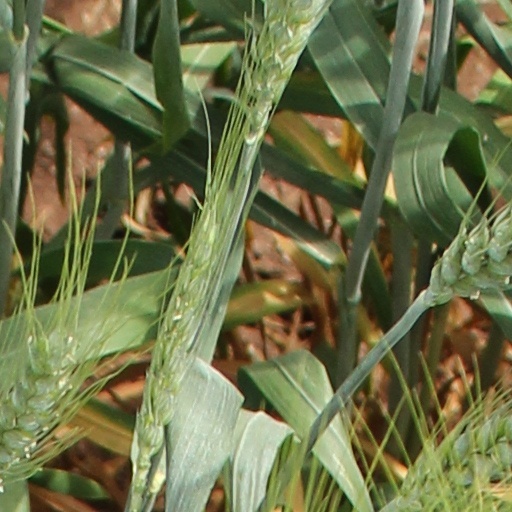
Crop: wheat